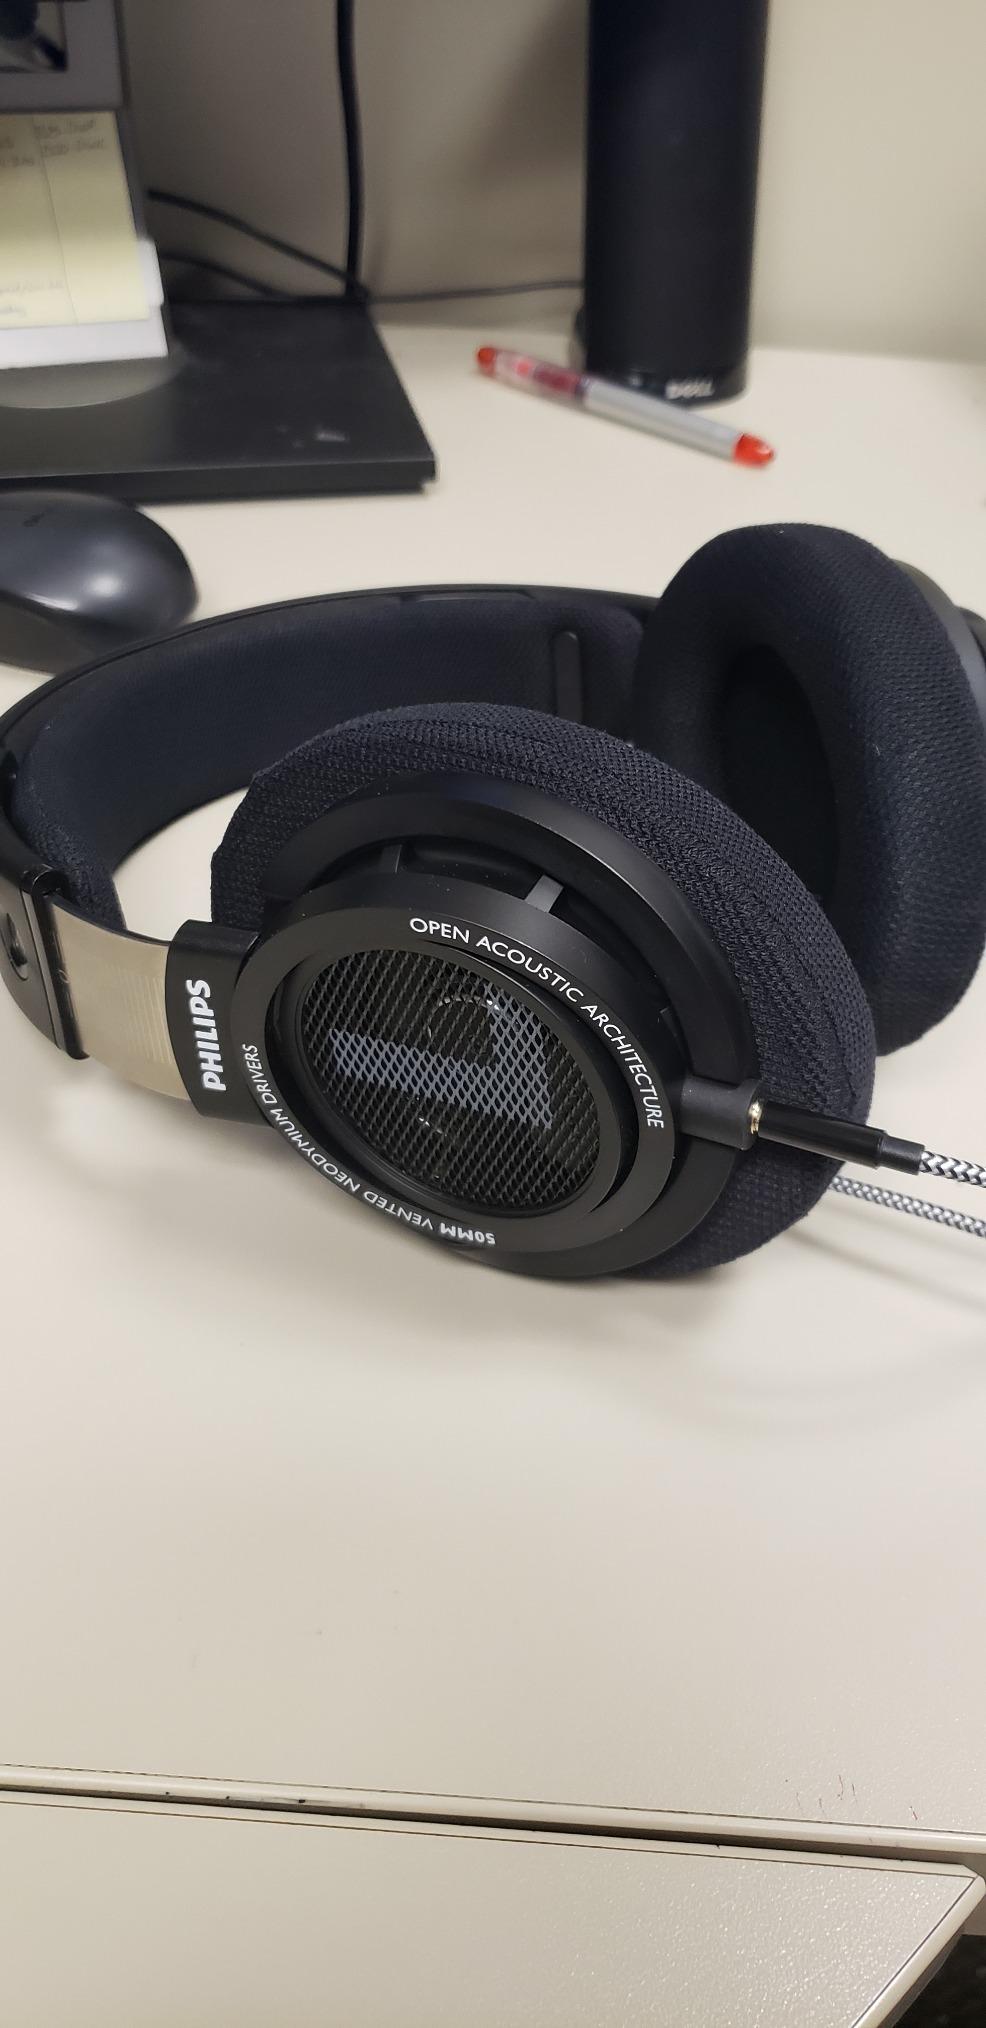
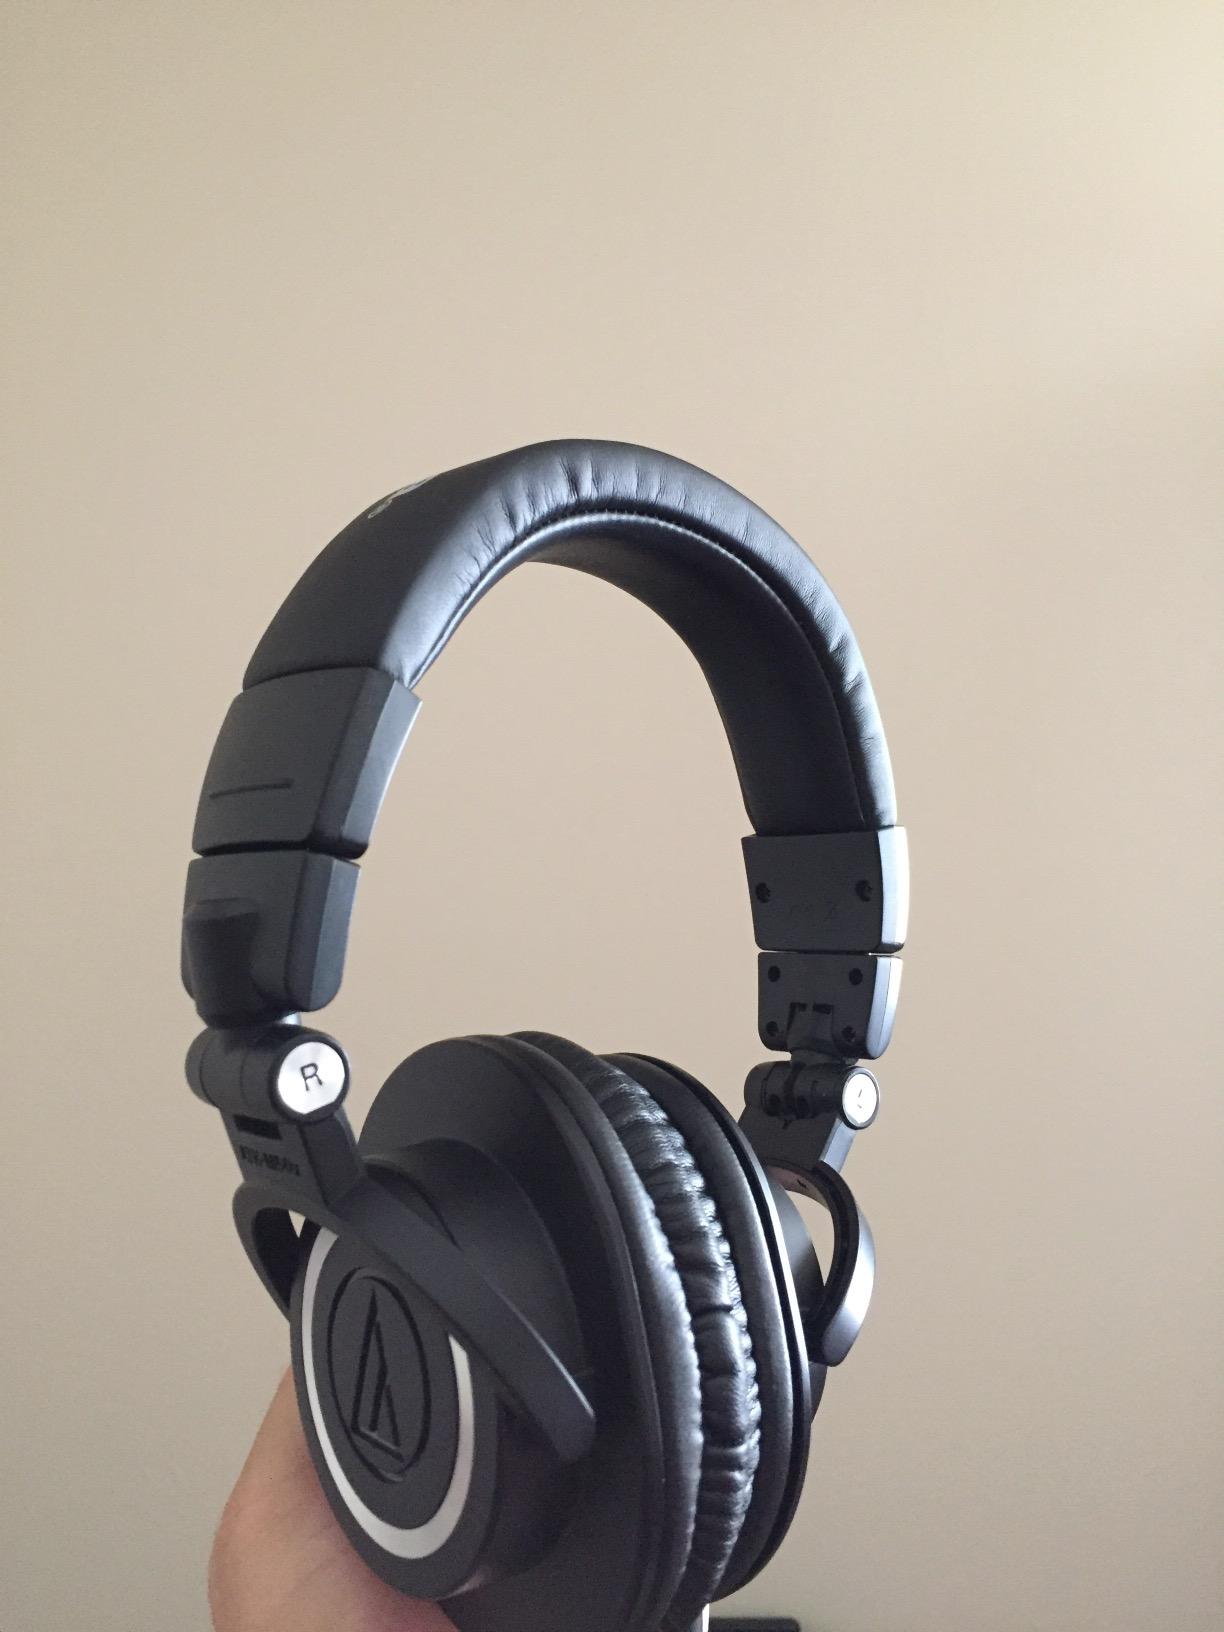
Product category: headphones
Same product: no